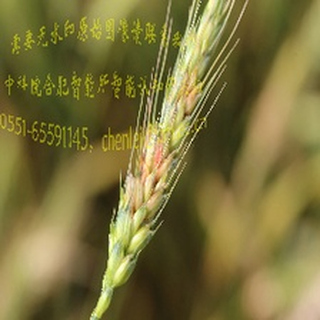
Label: wheat_fusarium_head_blight